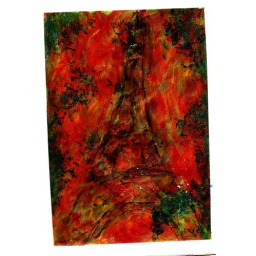
I leave at night by the window of my tower 6/10/08